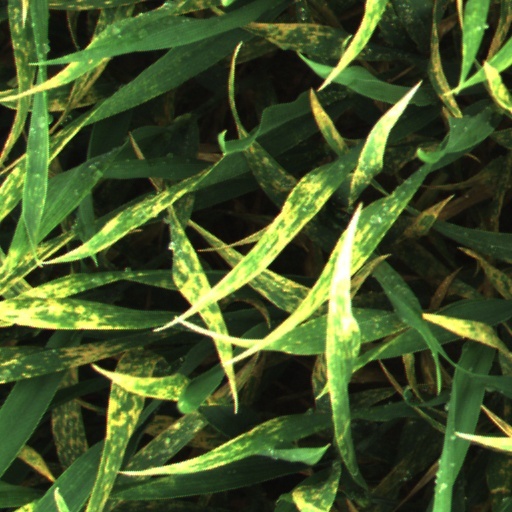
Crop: wheat